Welteislehre

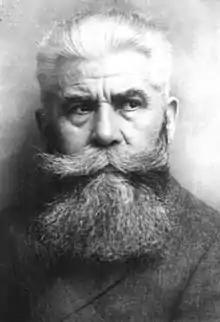
Hanns Hörbiger

' (WEL; "World Ice Theory" or "World Ice Doctrine"), also known as ' ("Glacial Cosmogony"), is a discredited cosmological concept proposed by Hanns Hörbiger, an Austrian engineer and inventor. According to his ideas, ice was the basic substance of all cosmic processes, and ice moons, ice planets, and the "global ether" (also made of ice) had determined the entire development of the universe. Hörbiger did not arrive at his ideas through research, but said that he had received it in a "vision" in 1894. He published a book about the theory in 1912 and heavily promoted it in subsequent years, through lectures, magazines and associations.